Nat Hentoff

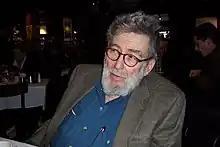
Hentoff in 2004

Nathan Irving Hentoff (June 10, 1925 – January 7, 2017) was an American historian, novelist, jazz and country music critic, and syndicated columnist for United Media. Hentoff was a columnist for "The Village Voice" from 1958 to 2009. Following his departure from "The Village Voice", Hentoff became a senior fellow at the Cato Institute and continued writing his music column for "The Wall Street Journal", which published his works until his death. He often wrote on First Amendment issues, vigorously defending the freedom of the press.